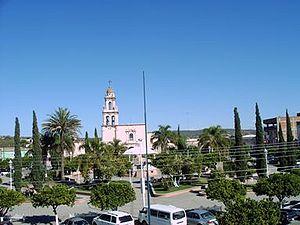
Cocula est un village et une municipalité de l'État de Jalisco au Mexique. Il est situé 56 kilomètres au sud-ouest de Guadalajara, sur la route 80, à l'altitude de 1 350 m. Selon le recensement 2000, la population de la municipalité était 26 460, dont environ la moitié vit en ville. Quelques villes près de Cocula, sont La Sauceda et Cofradia De La Luz.